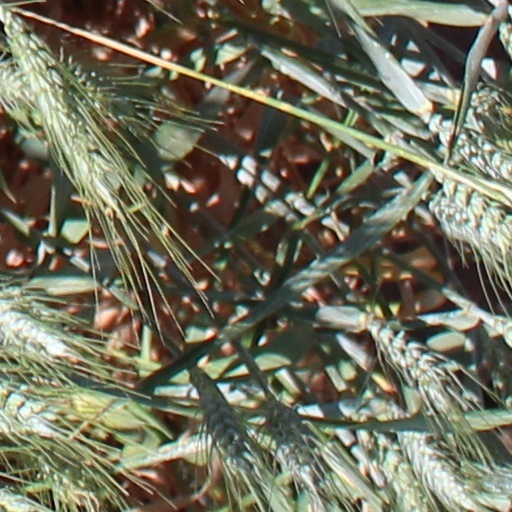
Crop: wheat